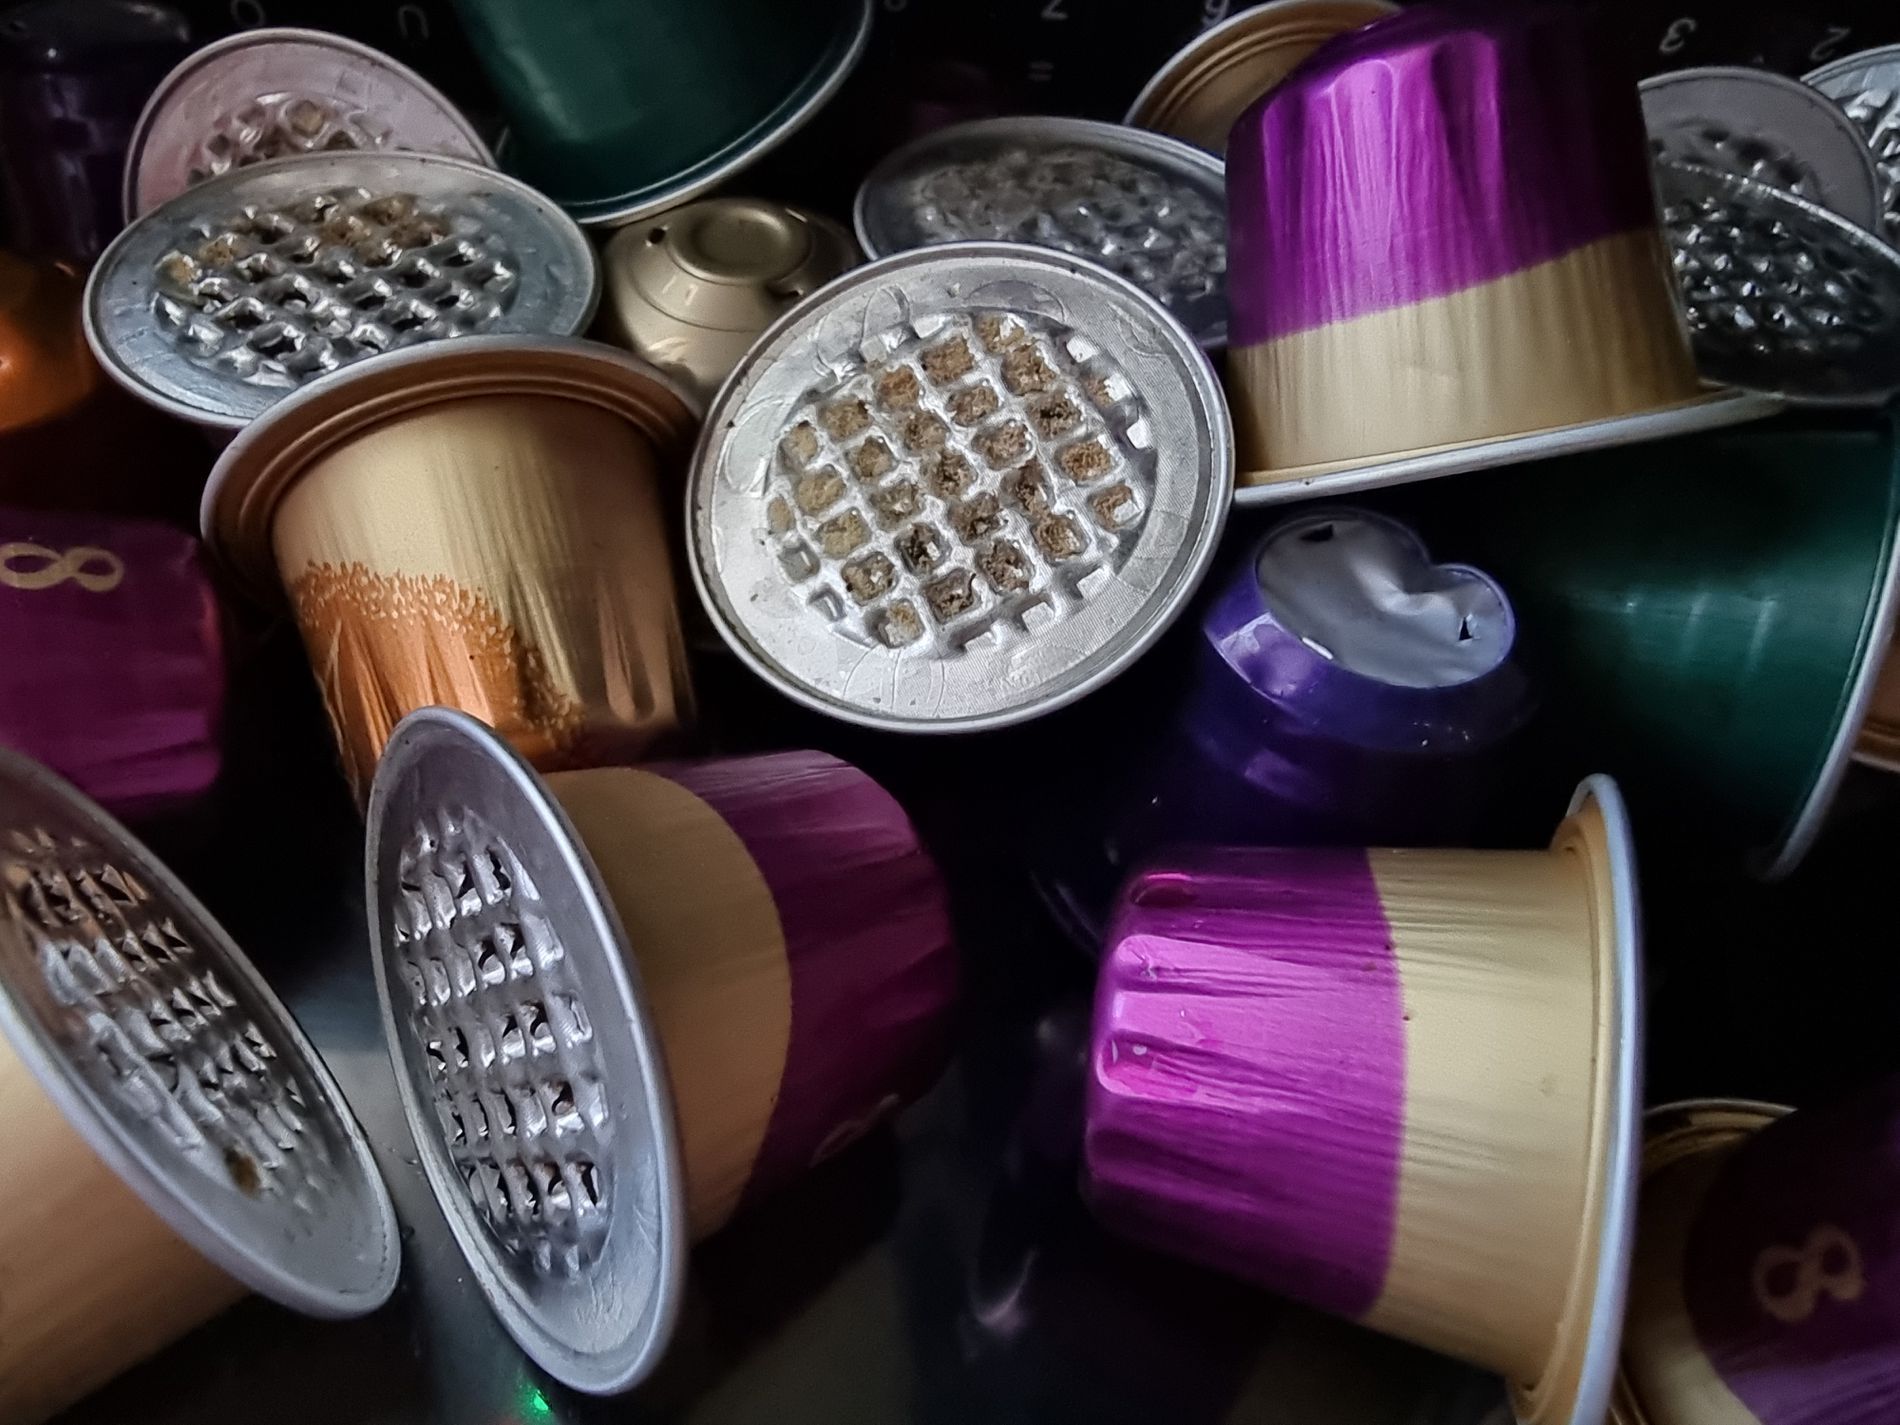
Coffee Capsules Collection
A colorful assortment of used coffee capsules on a  table stacked together, showcasing various textures and metallic hues
Captured from a close-up, slightly top-down angle, the image reveals vibrant coffee capsules in shades of gold, purple, and green, with crumpled tops indicating they have been used. The atmosphere feels casual and dynamic, with a rich metallic color palette blending shiny purples, soft golds, and deep greens contrasting against a muted background, enhancing the modern mood.
Labels: Tape, Aluminium, Grater, Kitchen Utensil, Can, Tin, coffee capsules, table
Camera: samsung SM-G998B
Aperture: F2.2
Exposure: 1/30 sec
ISO: 1000
Focal length: 2.2 mm